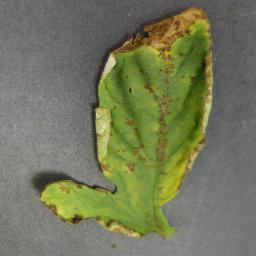
Label: Tomato___Bacterial_spot